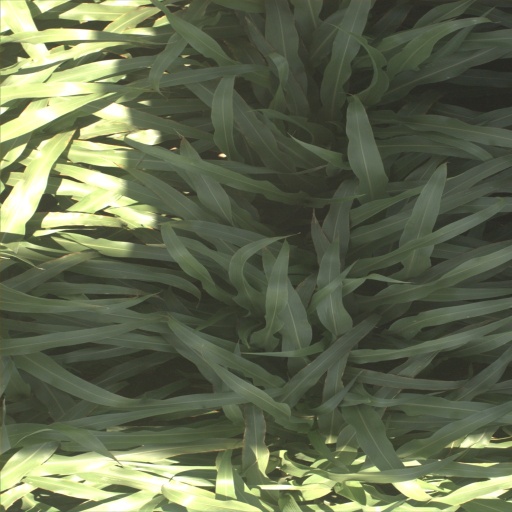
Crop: sorghum